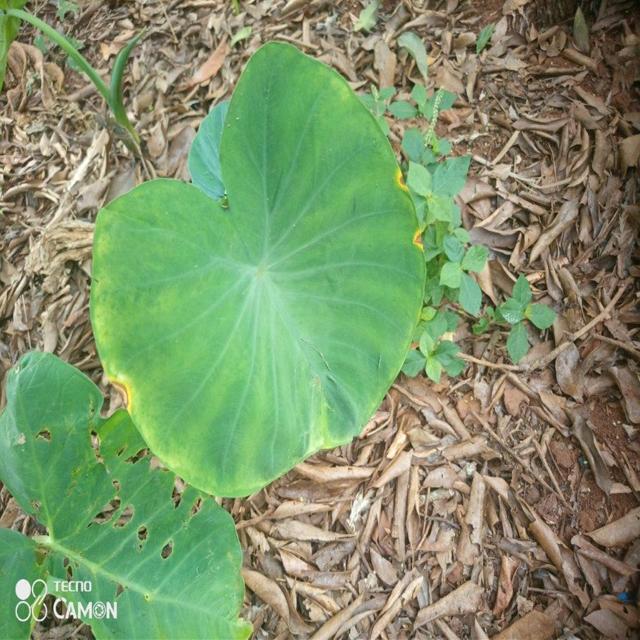
Label: Early_Blight